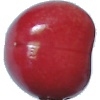
Label: Cherry 2